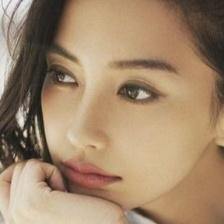
Label: faces